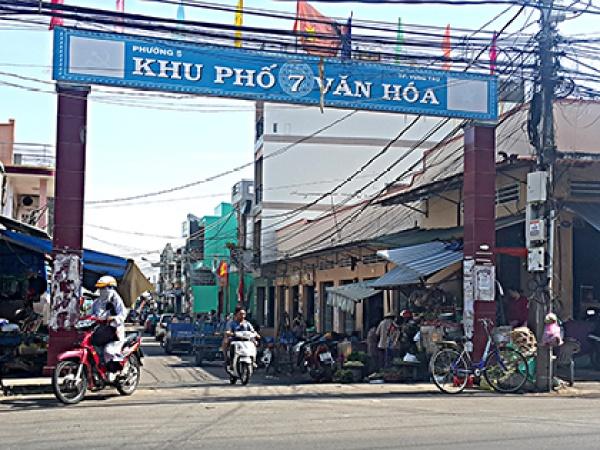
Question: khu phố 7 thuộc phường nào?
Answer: thuộc phường 5